Radiant (novel)

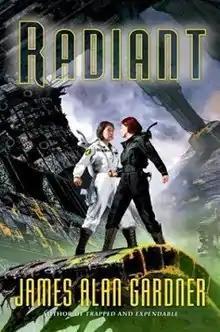
First edition

Radiant is a science fiction novel by the Canadian author James Alan Gardner. It was published in 2004 by HarperCollins Publishers under their Eos Books imprint. It is the seventh novel in Gardner's "League of Peoples" series. Like the six preceding novels, "Radiant" is set in the middle of the 25th century; like most of them, it takes place in outer space and on alien planets, and features the continuing character Festina Ramos.